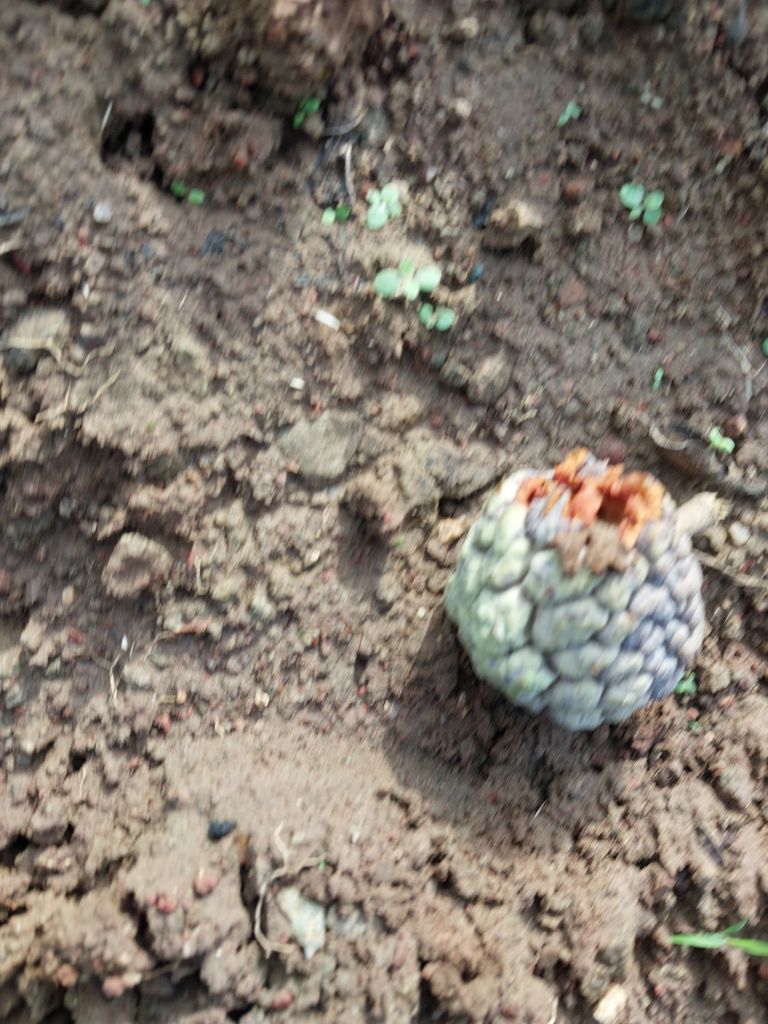
Disease label: Blank Canker